Tianzi Wharf

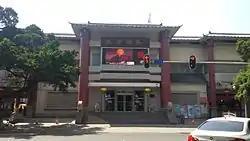
Tianzi Wharf

Tianzi Wharf (traditionally Gov. Wharf), also known as 'The First Wharf of Canton', is the oldest wharf on the Pearl River in Guangzhou, China. The wharf is at the intersection of Beijing Road and Yanjiang Road Middle. It's currently a wharf of the Guangzhou Water Bus, and serves the ferries between Fangzhi Wharf and several water bus routes. It's also a terminal wharf of Pearl River Night Cruise.